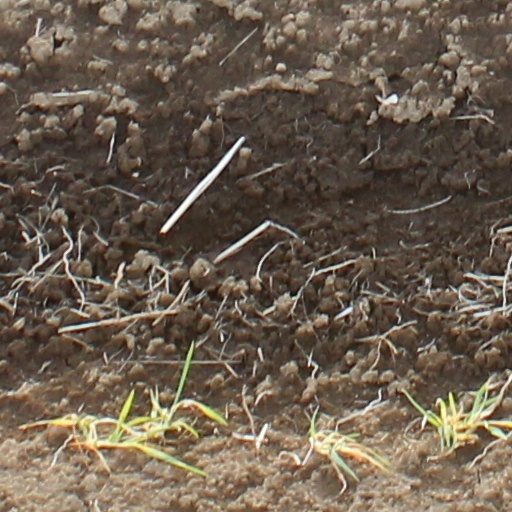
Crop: wheat